Theon Greyjoy

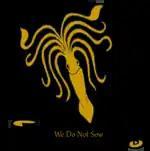
Coat of arms of House Greyjoy

Theon Greyjoy becomes a trusted companion of Robb Stark on the battlefield, participating in the North's victories at Riverrun and the Whispering Wood.